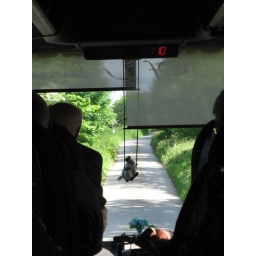
No road was too narrow our bus - driven by Malcolme, &amp;quot;The Mad Driver&amp;quot;